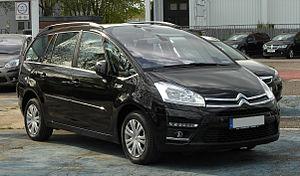
Le C4 Picasso est un monospace compact construit sur deux générations par le constructeur automobile français Citroën et dérivé de la Citroën C4.